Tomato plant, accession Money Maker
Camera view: horizontal (90 deg, fisheye); turntable rotation: 270 degrees
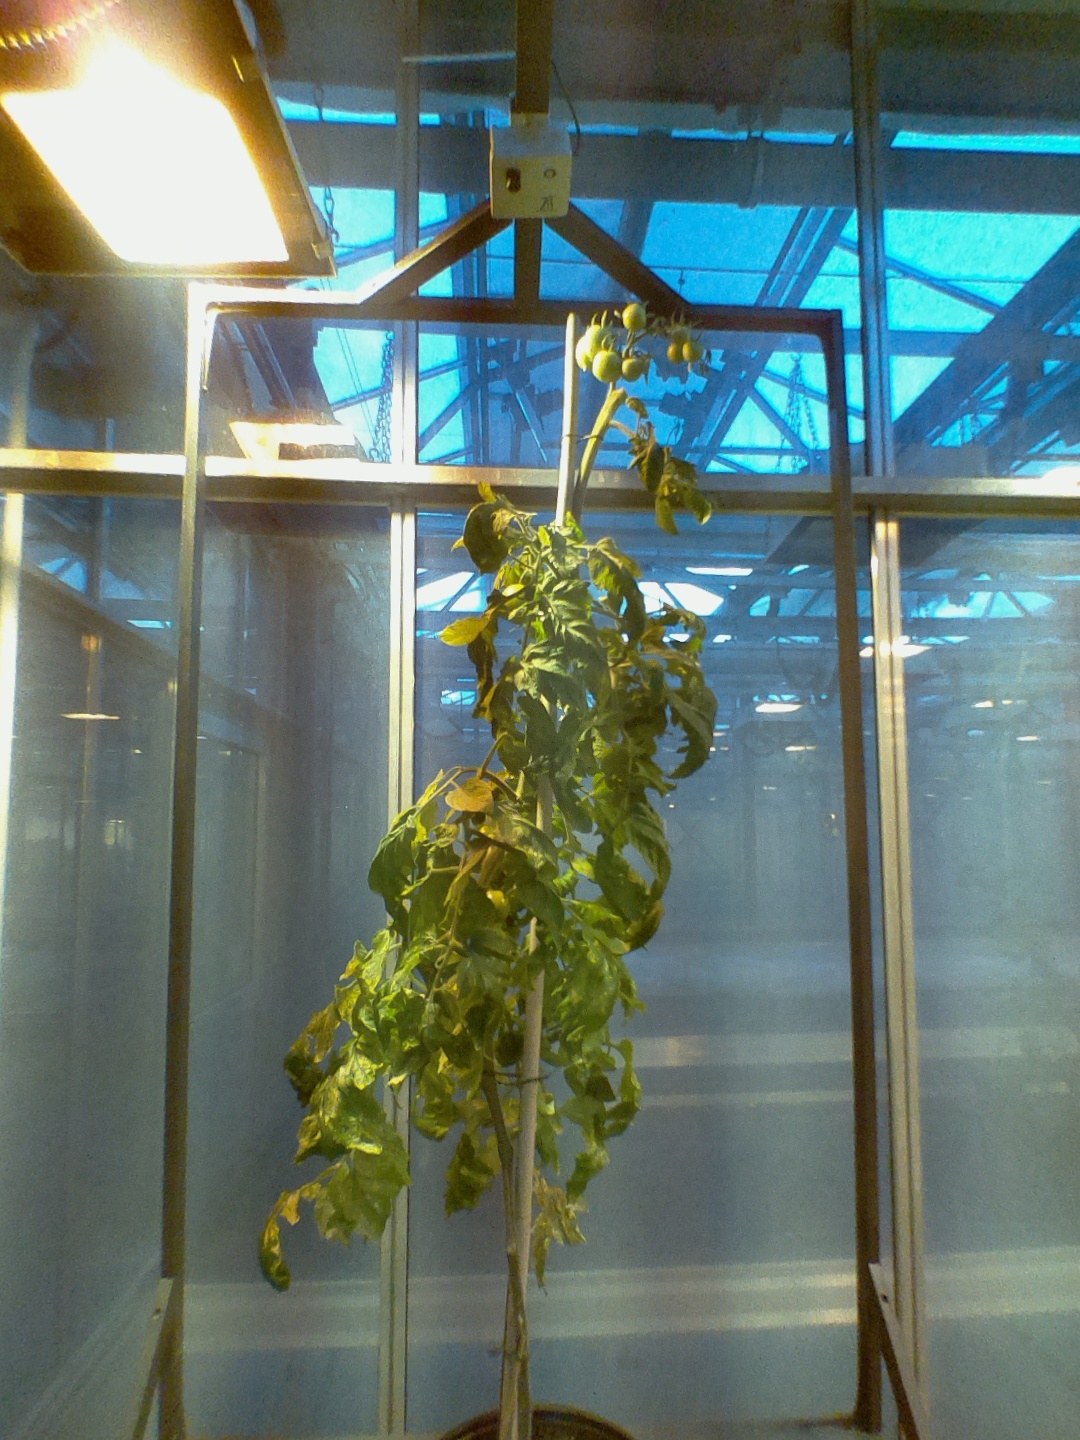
BBCH growth stage 75: 50%-60% of final fruit size